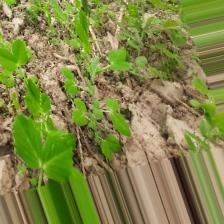
Label: Normal